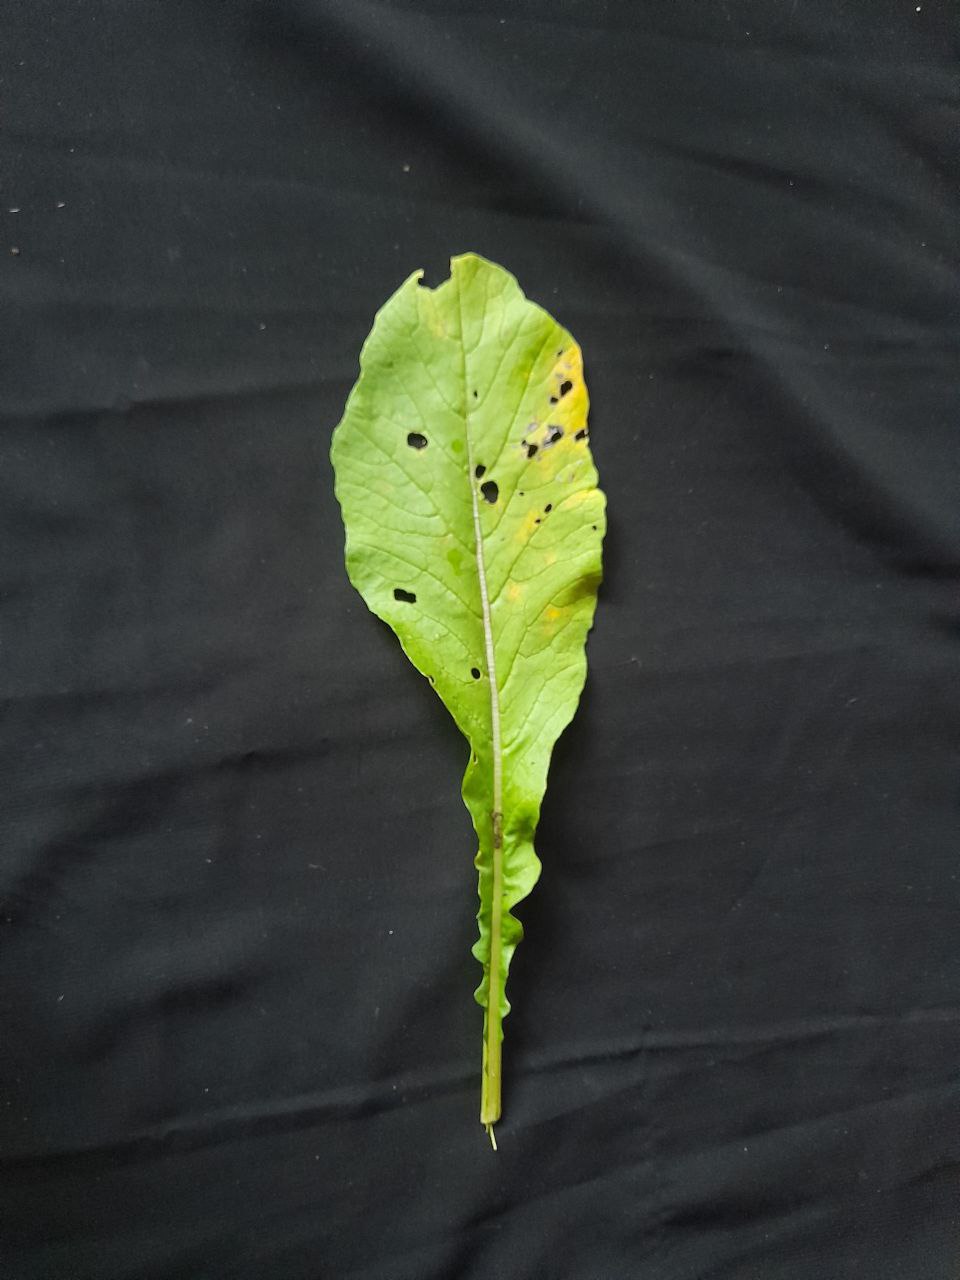
Label: flea beetle